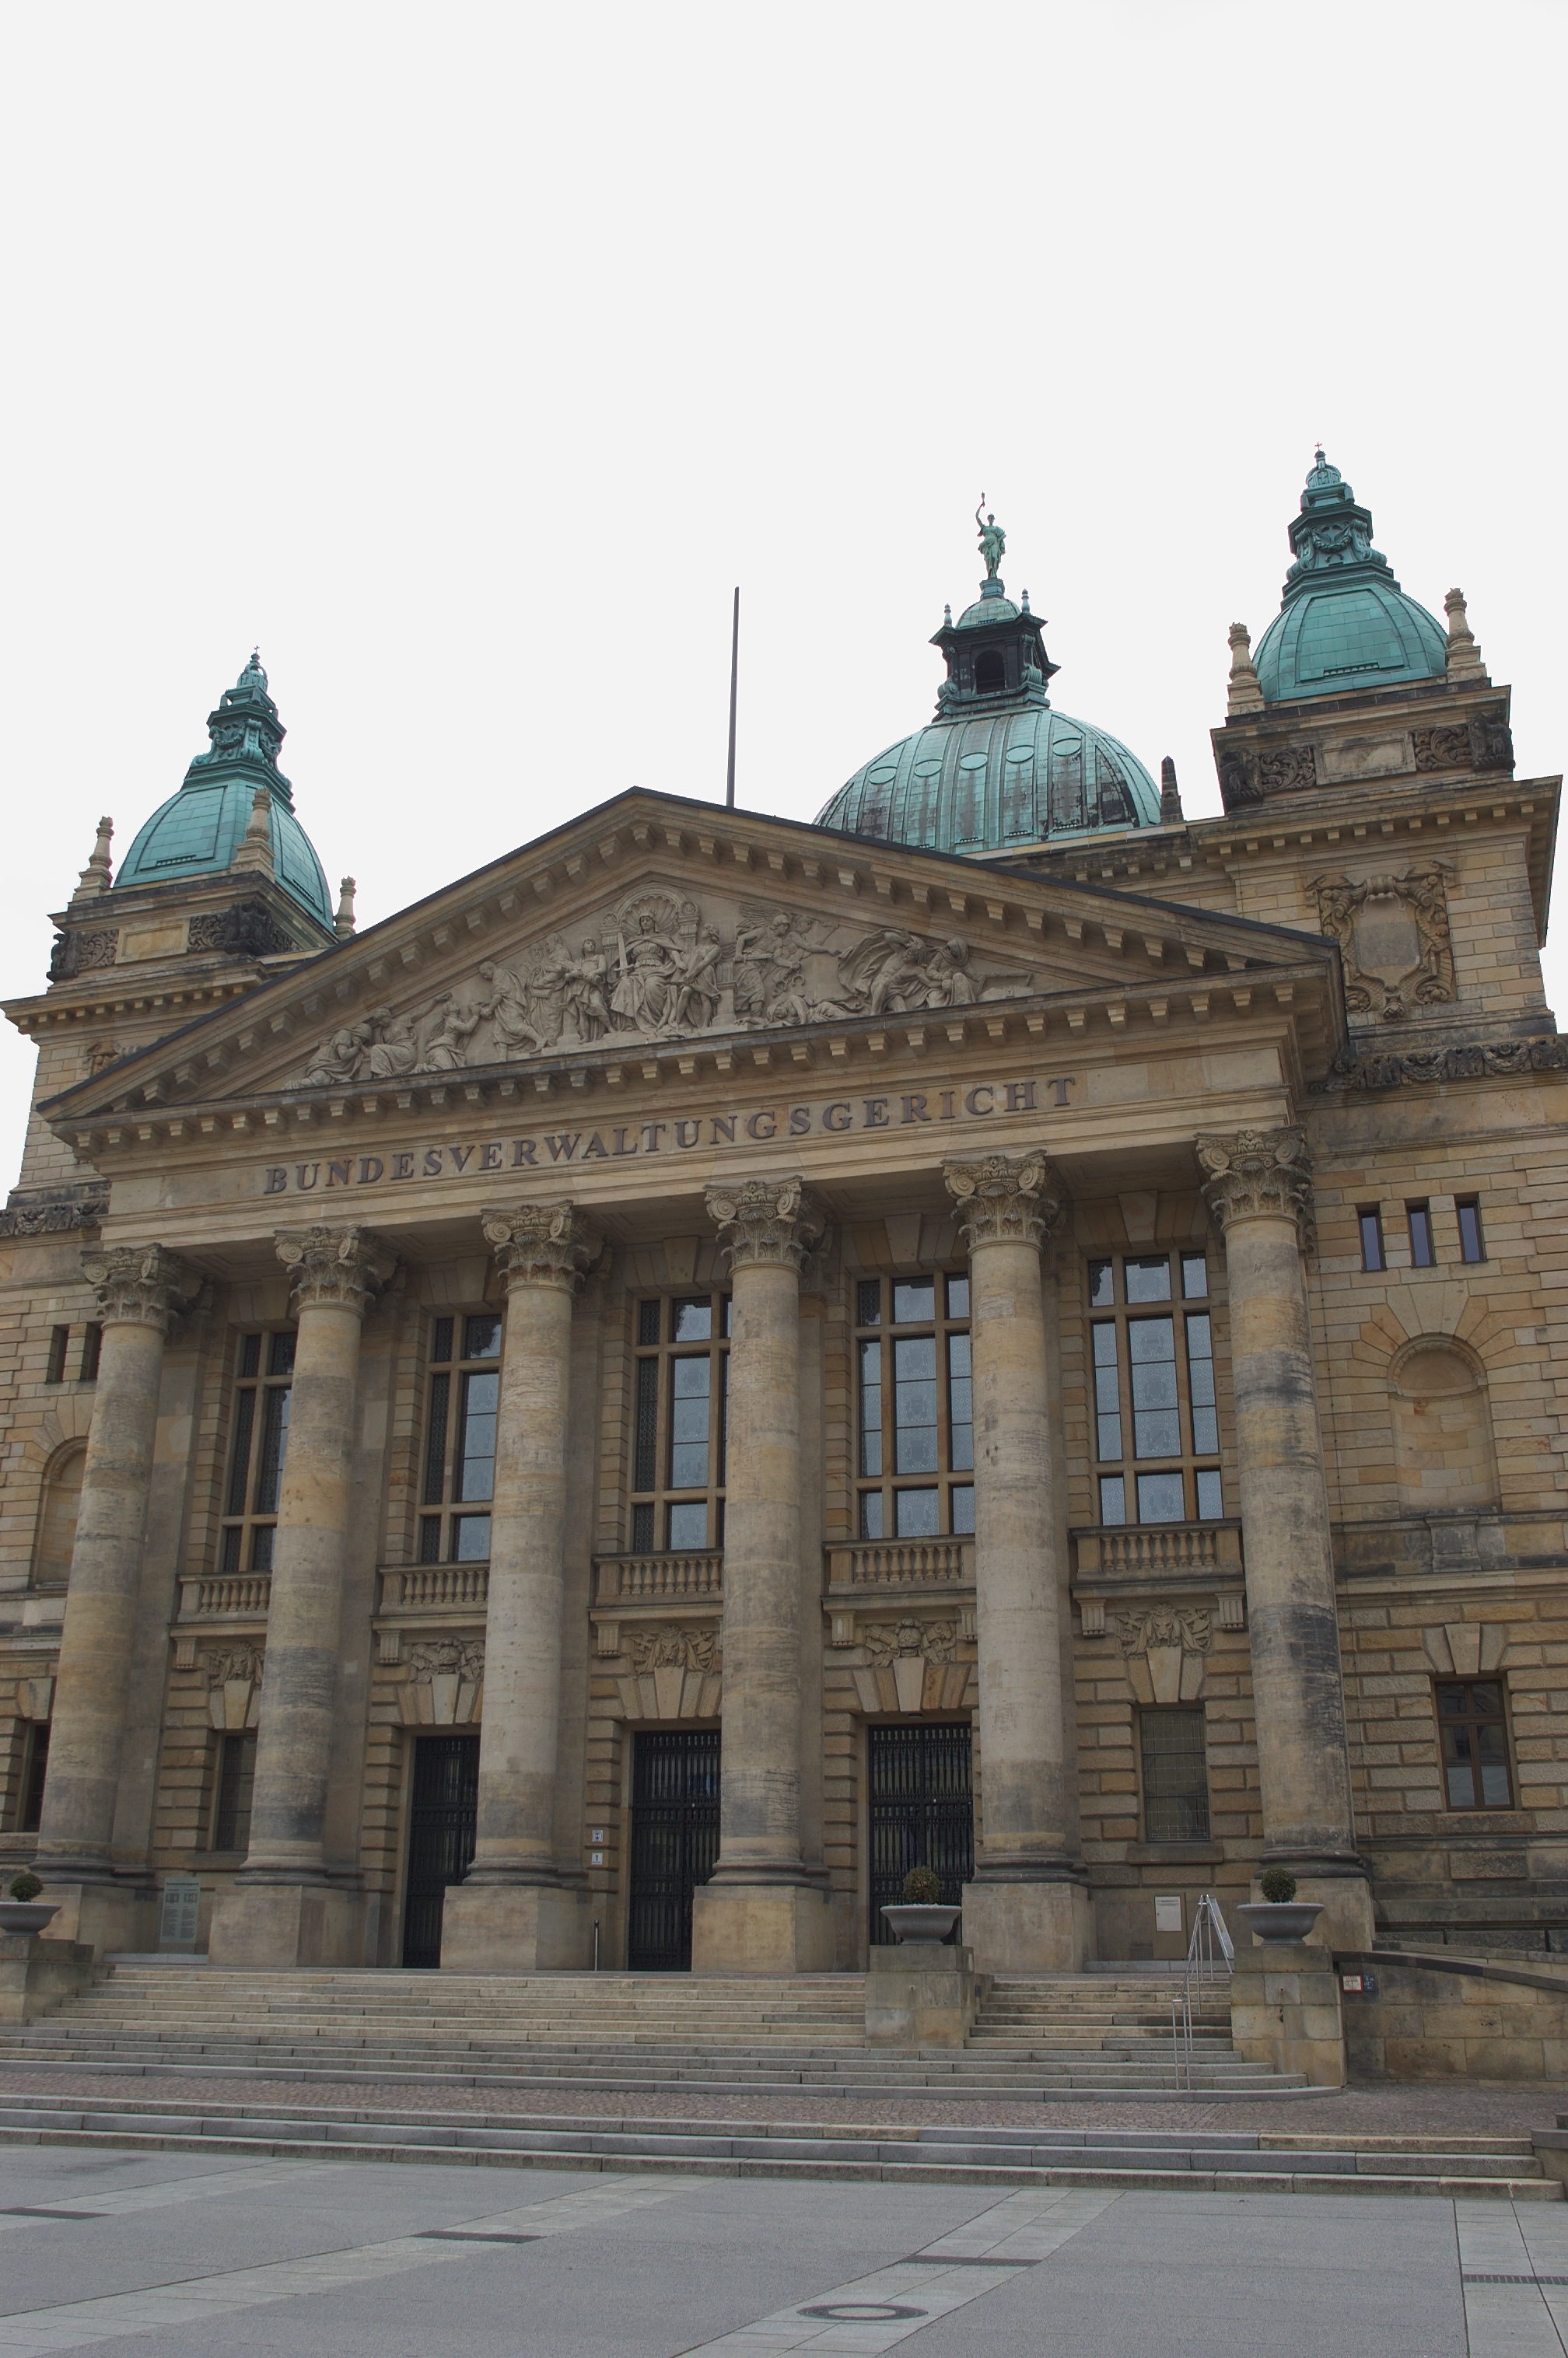
architecture, building, palace, monument, landmark, facade, place of worship, 2013, rawtherapee, germany, deutschland, synagogue, leipzig, pentax, basilica, 20mm, sachsen, saxonia, lenstagged, steffenzahn, k100d, justpentax, cosina, voigtlander, cosinavoigtlnder, skopar, colorskopar, cv20, colorskopar20mmf35slii, 20mmf35slii, voigtlander20mm, cv2035, skopar20mmf35, voigtlnder20mmf35, historic site, ancient history, ancient roman architecture